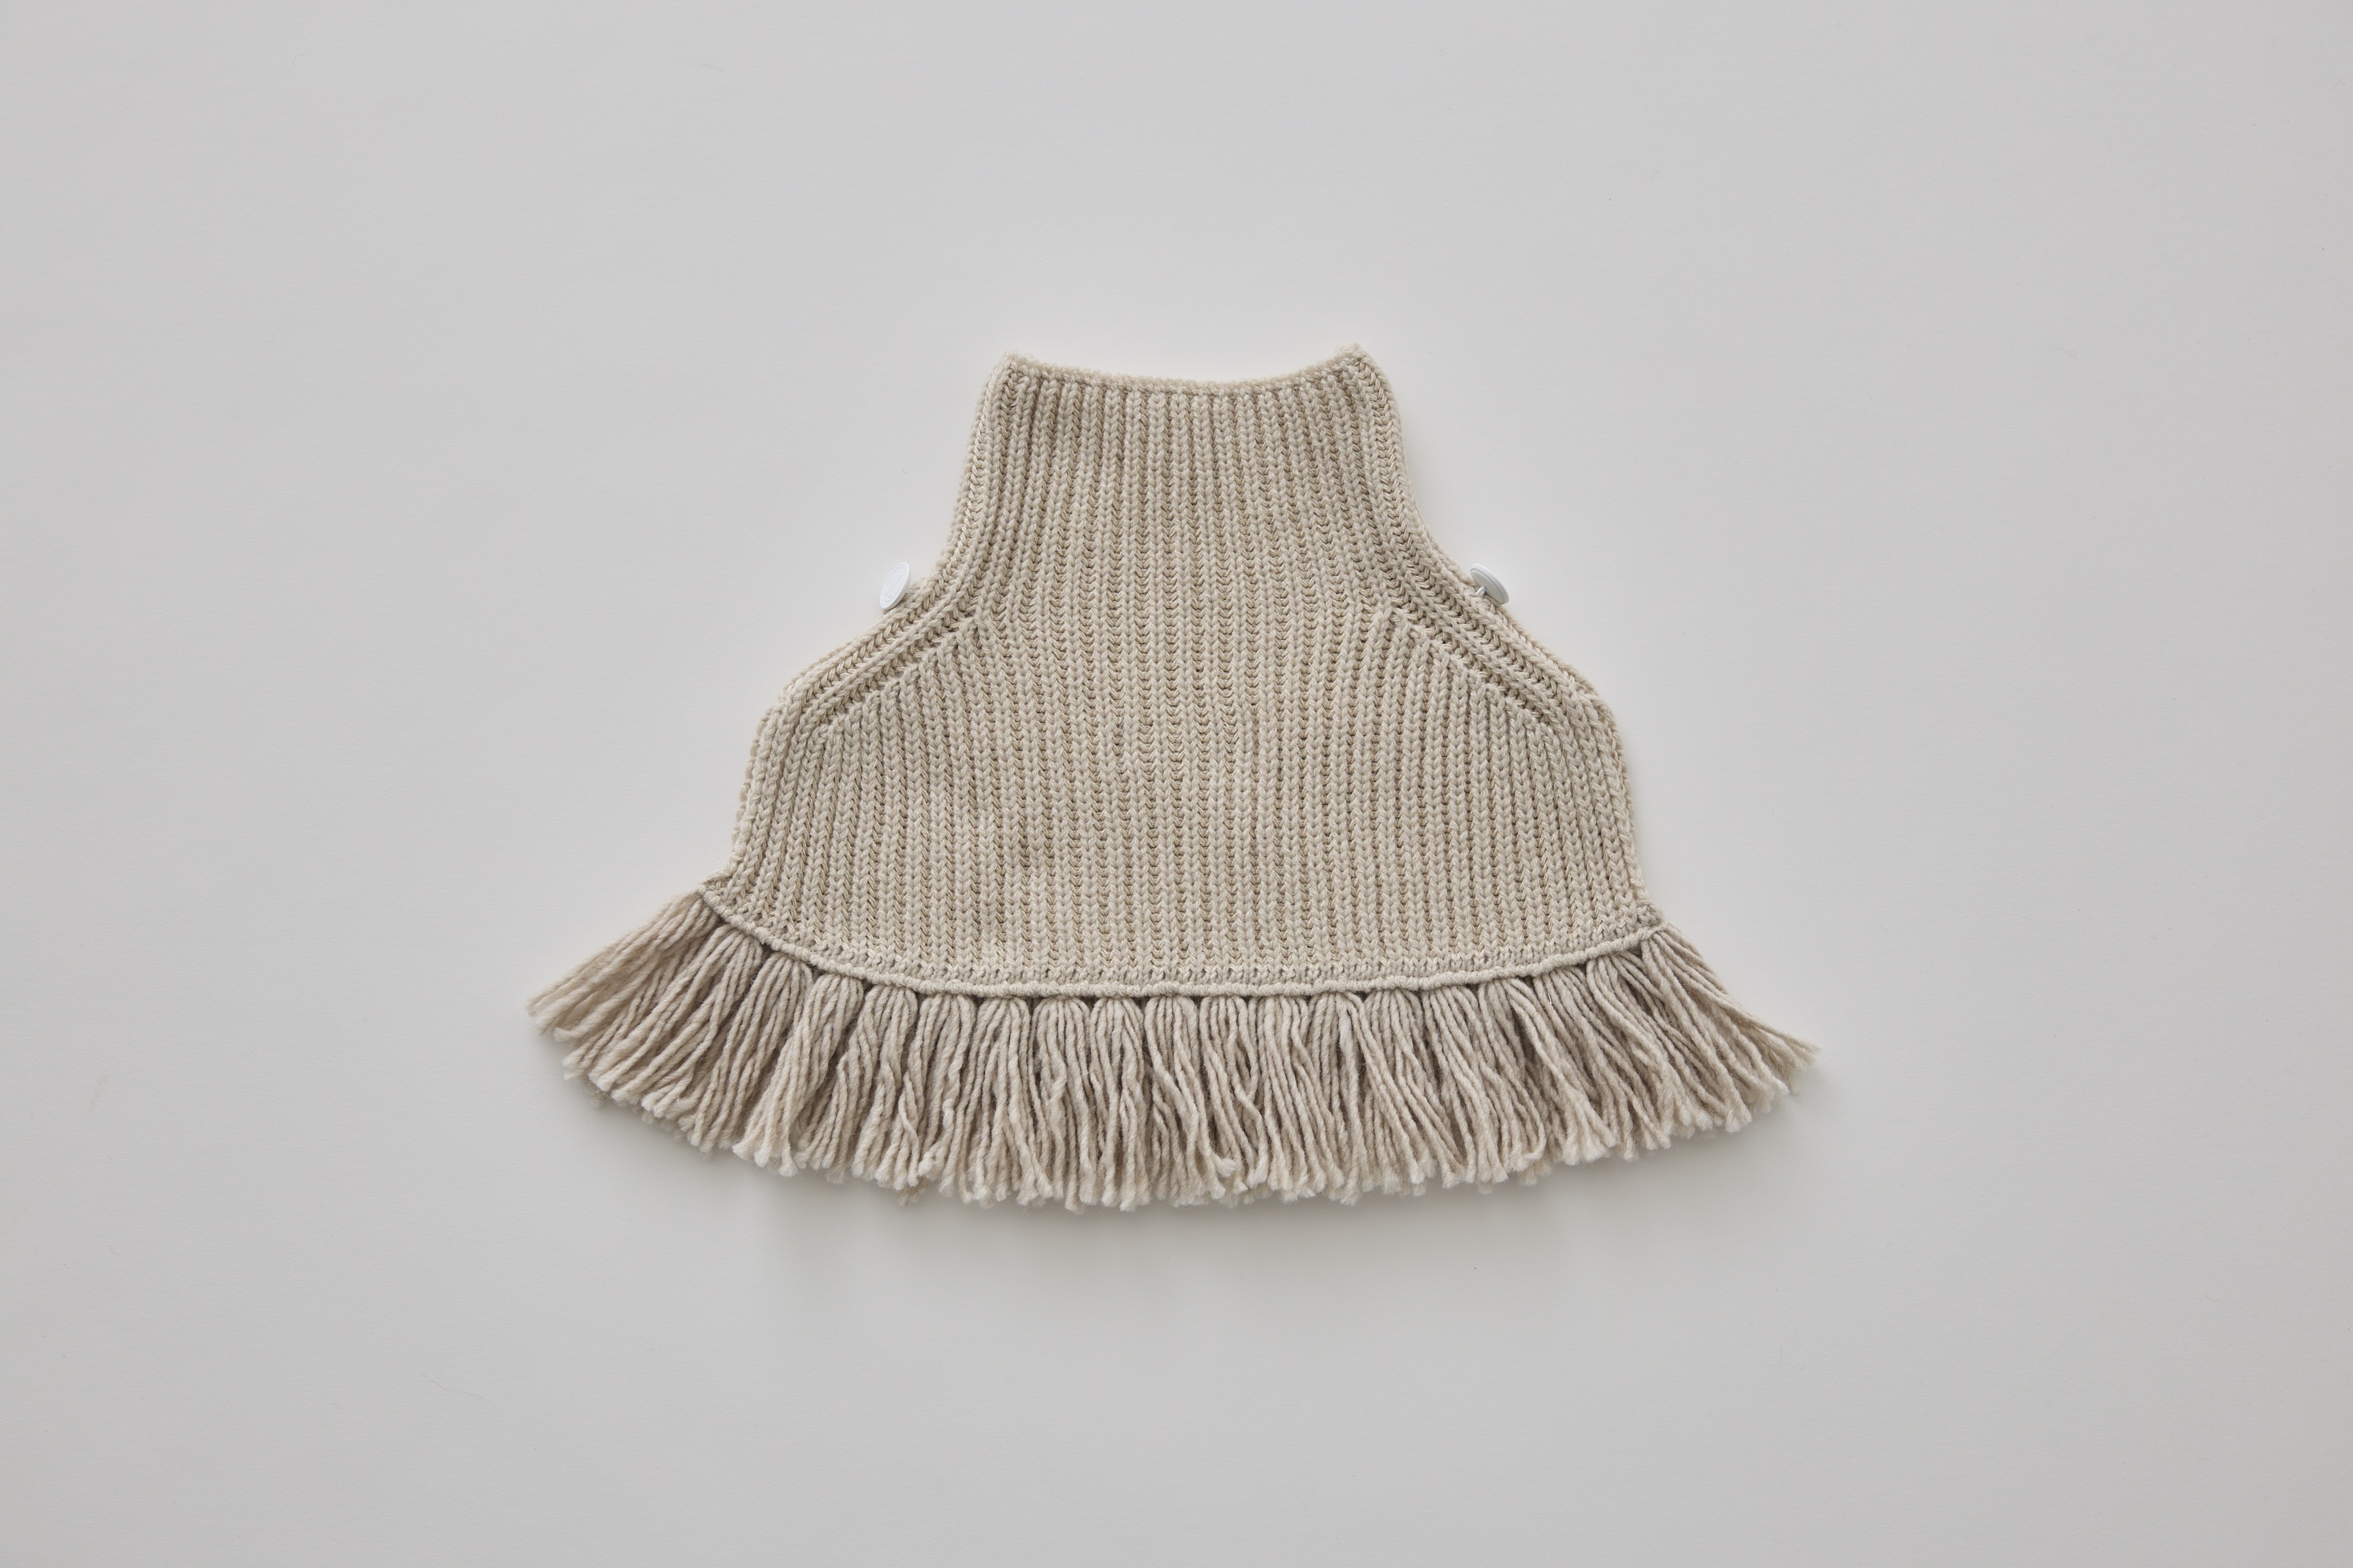
エルフィンフォルク/elfinfolk 01elf252K34  Rib Knit Knights cape(ivory)
Brand: elfinfolk / エルフィンフォルク
Category: Apparel & Accessories > Clothing > Baby & Toddler Clothing > Baby & Toddler Outerwear > Baby & Toddler Coats & Jackets > Capes